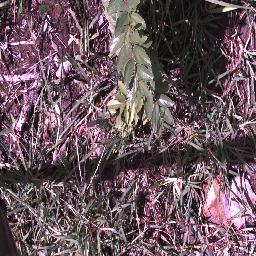
Label: chinee_apple